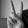
ASL letter: V